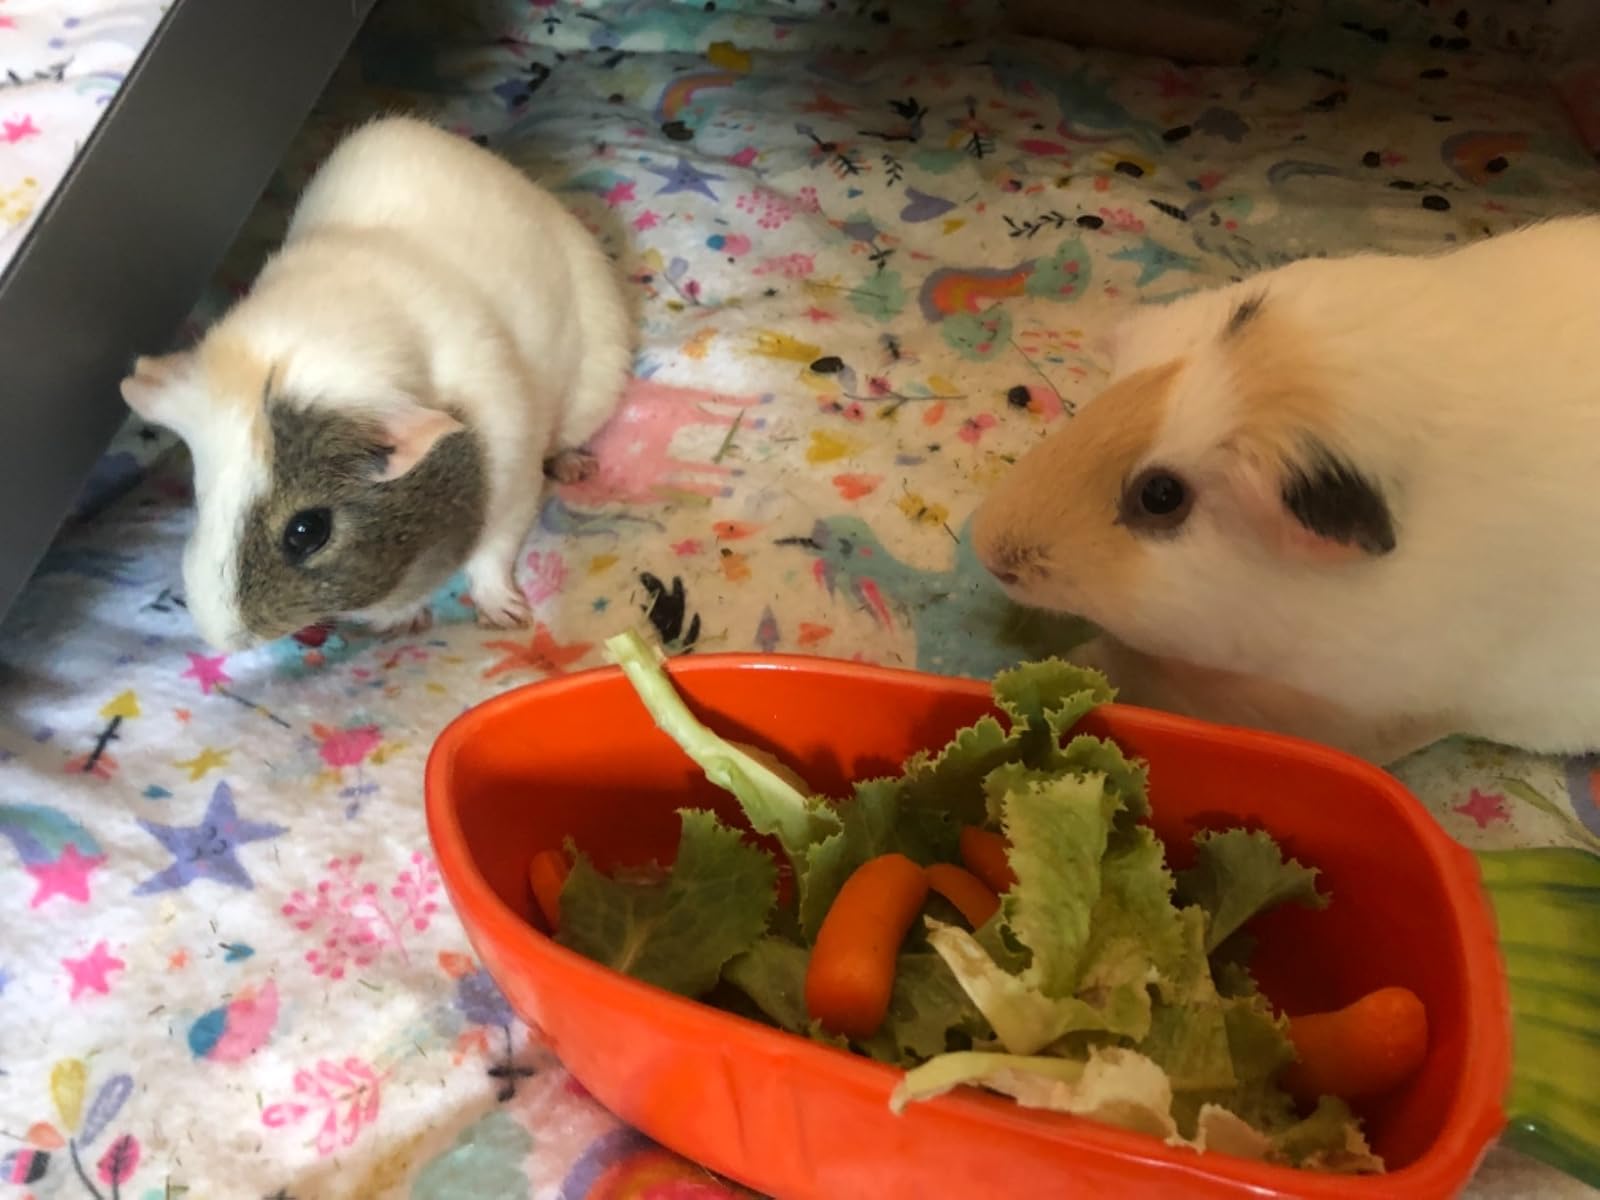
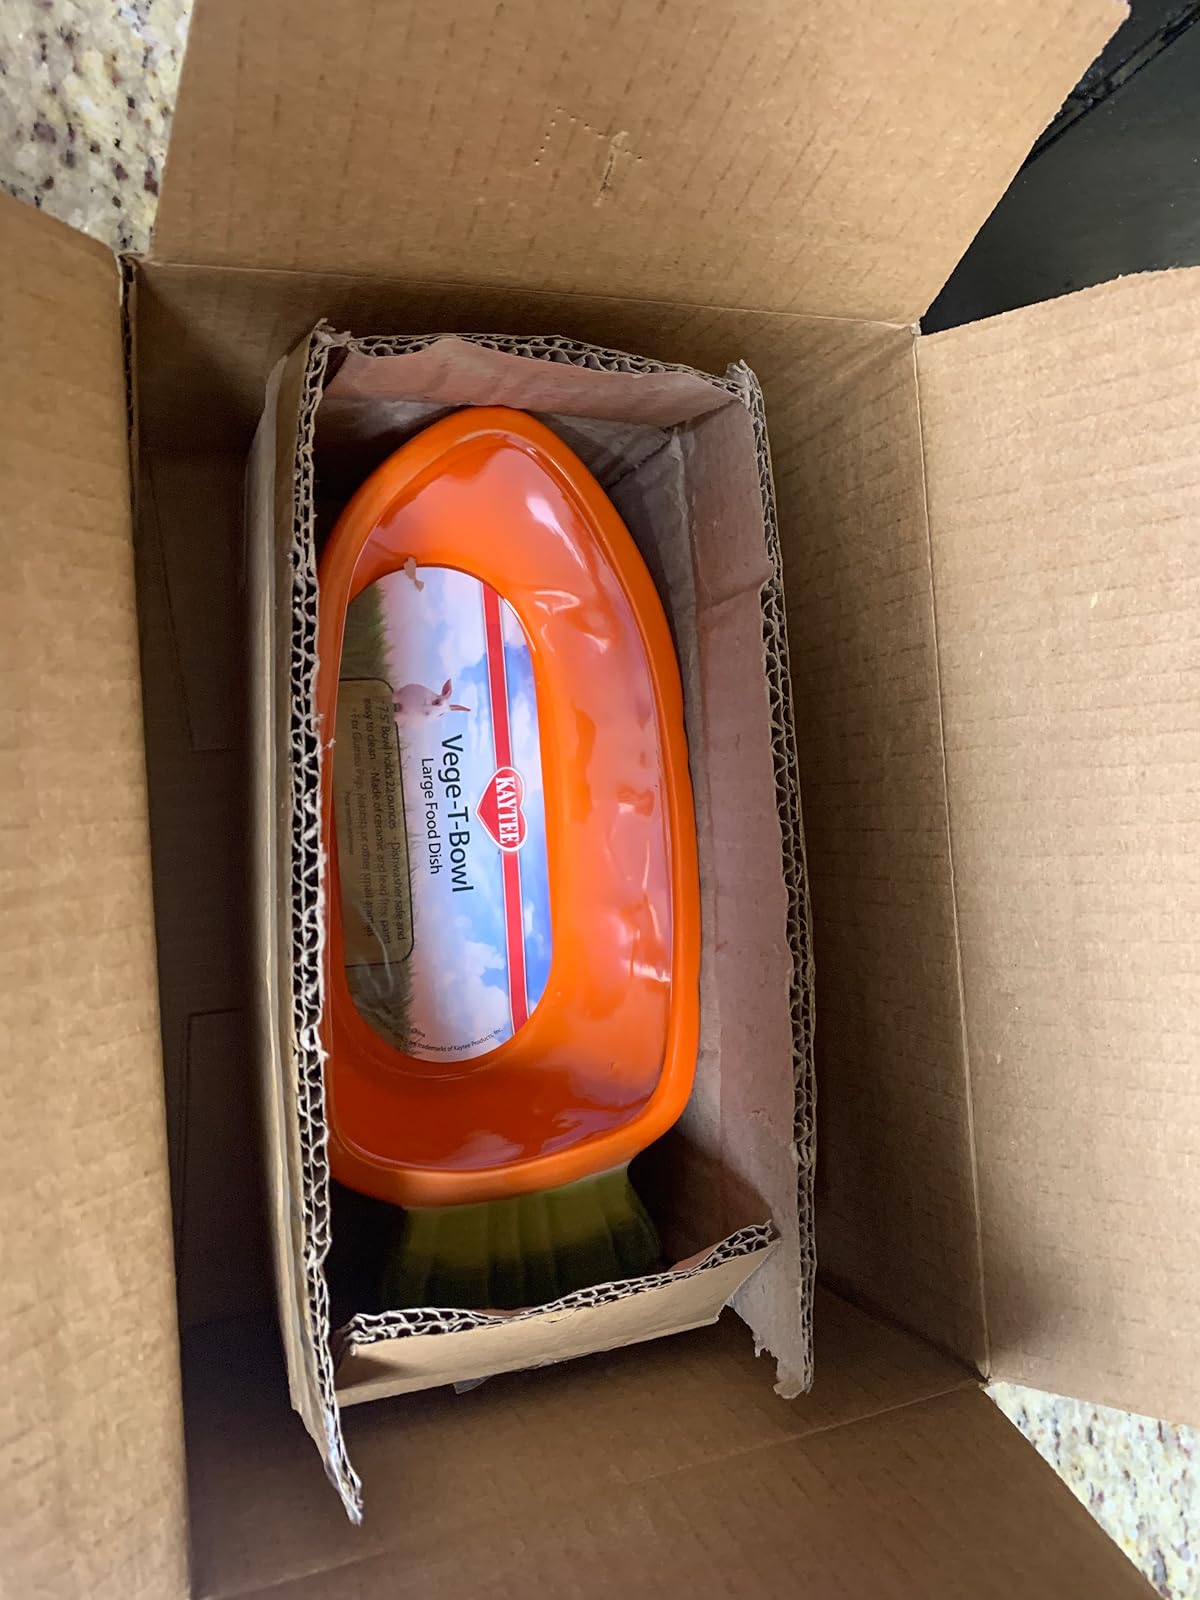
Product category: items_bowl
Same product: yes